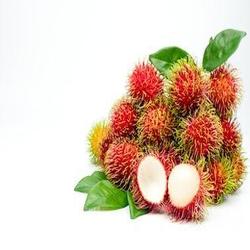
Label: Rambutan